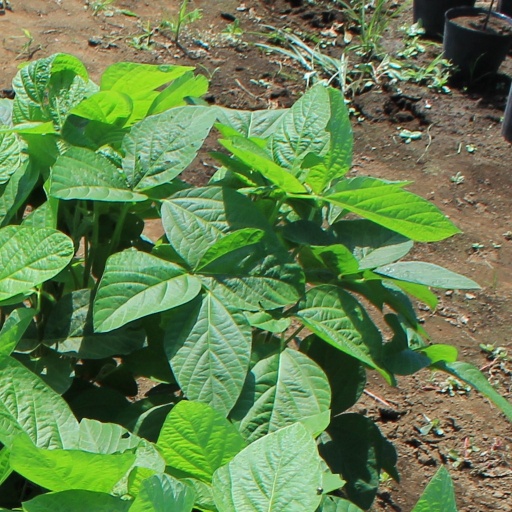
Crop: soybean